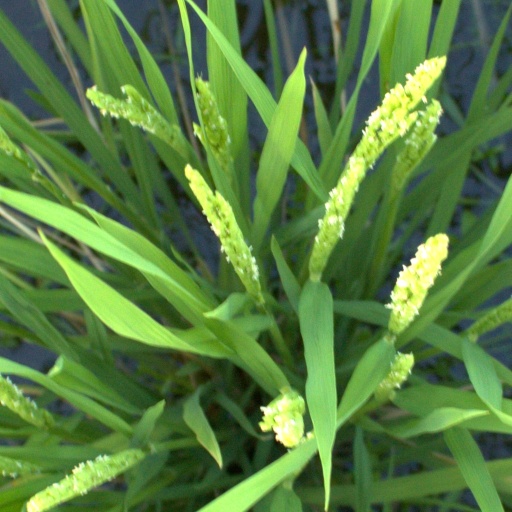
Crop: rice